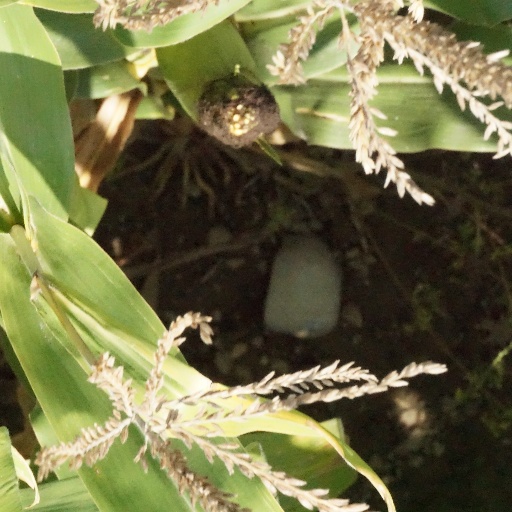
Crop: maize; corn